White House horseshoe pit

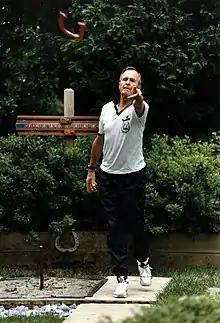
George H. W. Bush playing horseshoes at the White House horseshoe pit in 1992

A new pit was built by President George H. W. Bush on the South Lawn and unveiled on 1 April 1989 with 150 guests in attendance. The men's horseshoe champion, Jim Knisley, and the women's champion, Diane Lopez, were present.